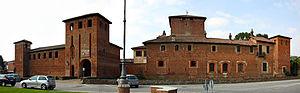
Un ricetto est élément très spécifique de l'architecture et de l'histoire du nord de l'Italie. Au sens le plus restrictif du terme c'est une structure fortifiée destinée à abriter des petits bâtiments à usage de granges et de celliers où les paysans des environs pouvaient se réfugier dans les périodes troublées du bas Moyen Âge. Dans un sens plus large, s'y ajoutent de nombreux villages fortifiés construits dès le XIᵉ siècle et habités de façon permanente qui ont conservé le même aspect que le village-refuge.